Question: Please indicate a possible affordance area of the boxing_punching_bag that can be used for striking
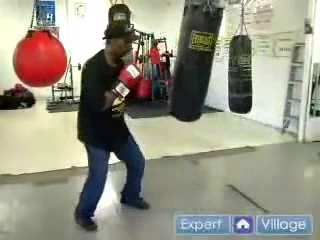
Answer: [160.5, 5, 226.5, 119]